Beshalach

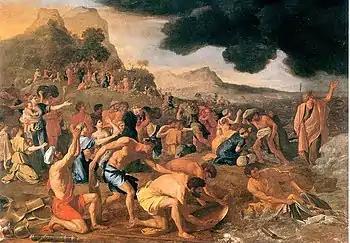
"The Crossing of the Red Sea" (1634 painting by Nicolas Poussin)

Reading Exodus 14:15, "And the Lord said to Moses: 'Why do you cry to Me? Speak to the children of Israel, that they go forward," Rabbi Eliezer taught that God was telling Moses that there is a time to pray briefly and a time to pray at length. God was telling Moses that God's children were in trouble, the sea cut them off, the enemy pursued, and yet Moses stood and said a long prayer! God told Moses that it was time to cut short his prayer and act.